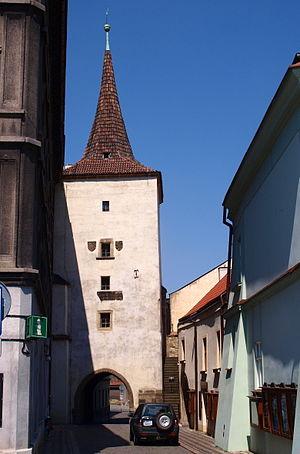
Slaný est une ville du district de Kladno, dans la région de région de Bohême-Centrale, en Tchéquie. Sa population s'élevait à 15 864 habitants en 2020.